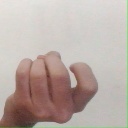
अक्षर: ज